CSM Jiul Petroșani

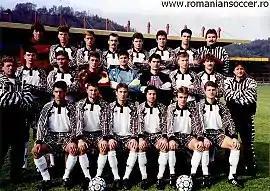
Jiul Petroșani in the 1995–96 season, which achieved the historic promotion

Jiul Petroșani spent eight years in Divizia A, jumping between positions: 8th in 1966-67 and 1967-68; 6th in 1968-69; 7th in 1969-70; 13th in 1970-71; 12th in 1971-72; 10th in 1972-73; and 15th in 1973-1974. Under Coach Traian Ivănescu, however, the squad — including players Ion Nițu, Gogu Tonca, Andrei Stocker, Alexandru Nagy, Petre Libardi, Árpád Szűcs, Gheorghe Mulțescu, Adalbert Rozsnyai, and Mihai Stoichiță — defeated Politehnica Timișoara 4–2 in the 1973–74 Romanian Cup final and brought home the trophy for the first time. They were eligible for the European Cup for the first time but lost 2–3 in the first round on aggregate against Dundee United. Jiul Petroșani remained in the first league and jumped up to 5th place in the 1976-77 season under Coach Gheorghe Ene and with players including Iosif Cavai, Dragu Bădin, Grigore Ciupitu, Augustin Deleanu, Traian Stoica, Ionel Augustin, Gheorghe Mulțescu, and Florea Dumitrache